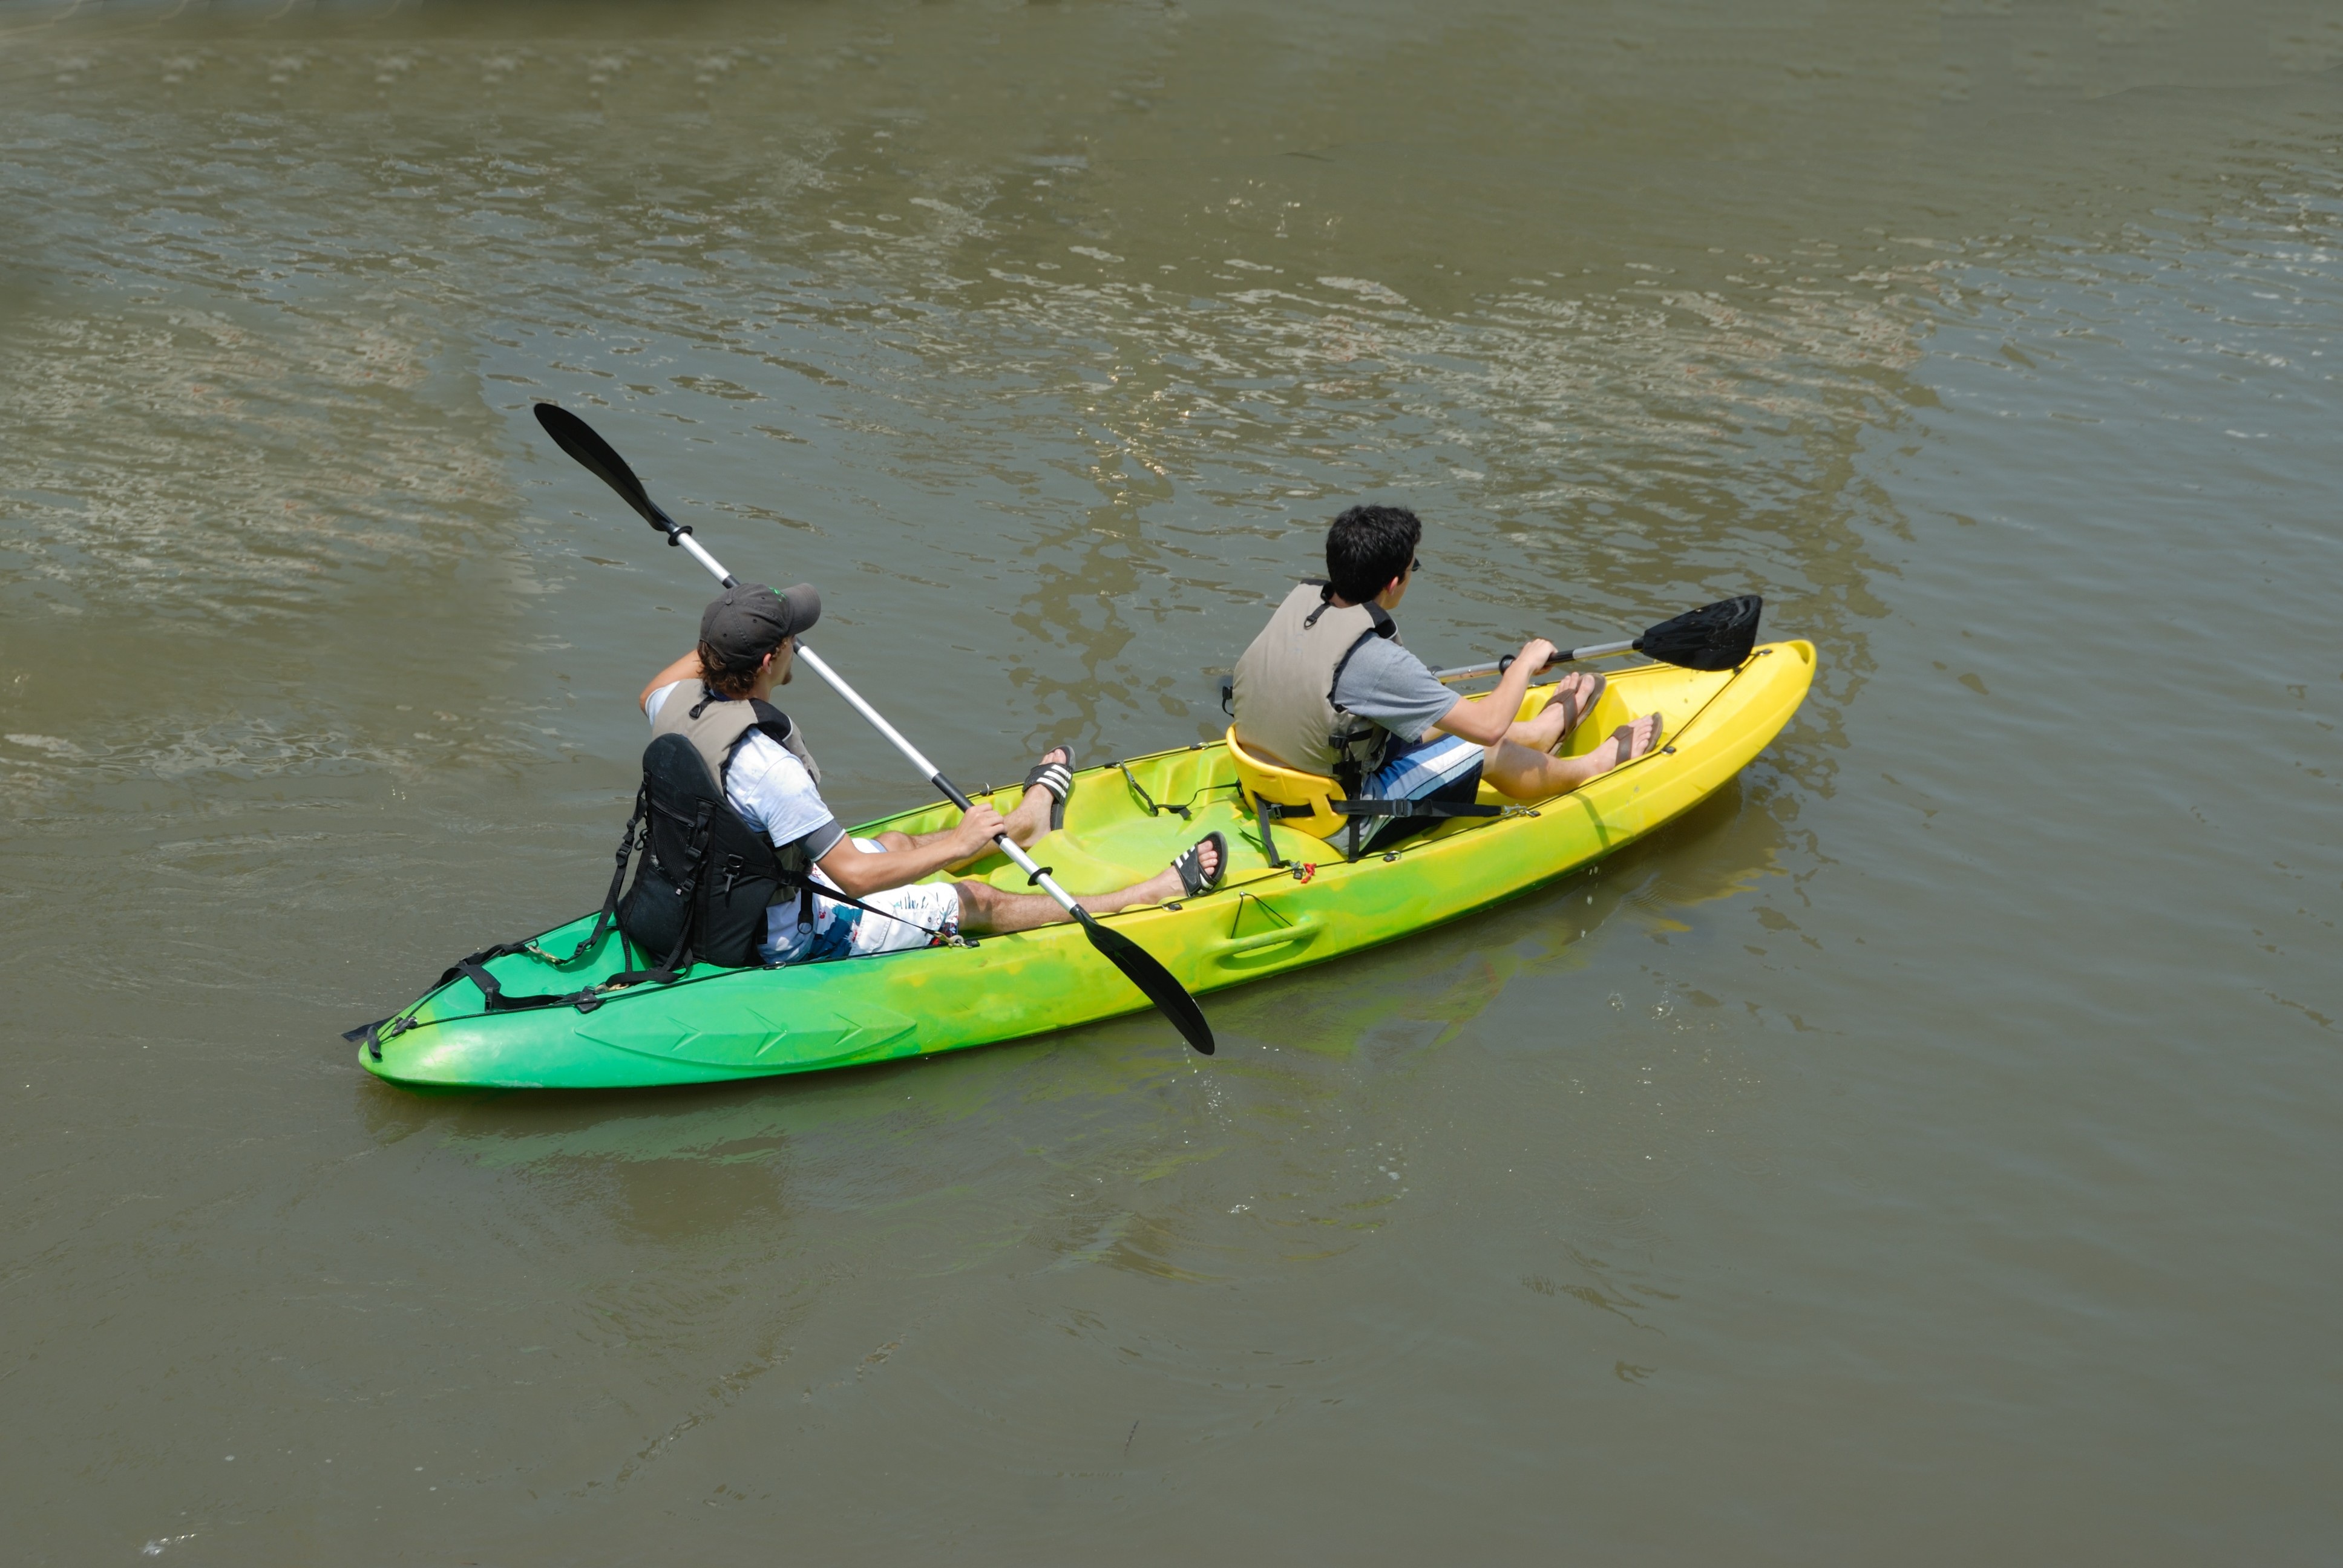
water, nature, people, sport, boat, lake, adventure, river, summer, vacation, canoe, recreation, paddle, vehicle, tourism, leisure, kayak, healthy, activity, sports equipment, outdoors, fun, boating, kayaking, watercraft, rowing, active, canoeing, recreational, sea kayak, watercraft rowing